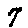
Label: 7